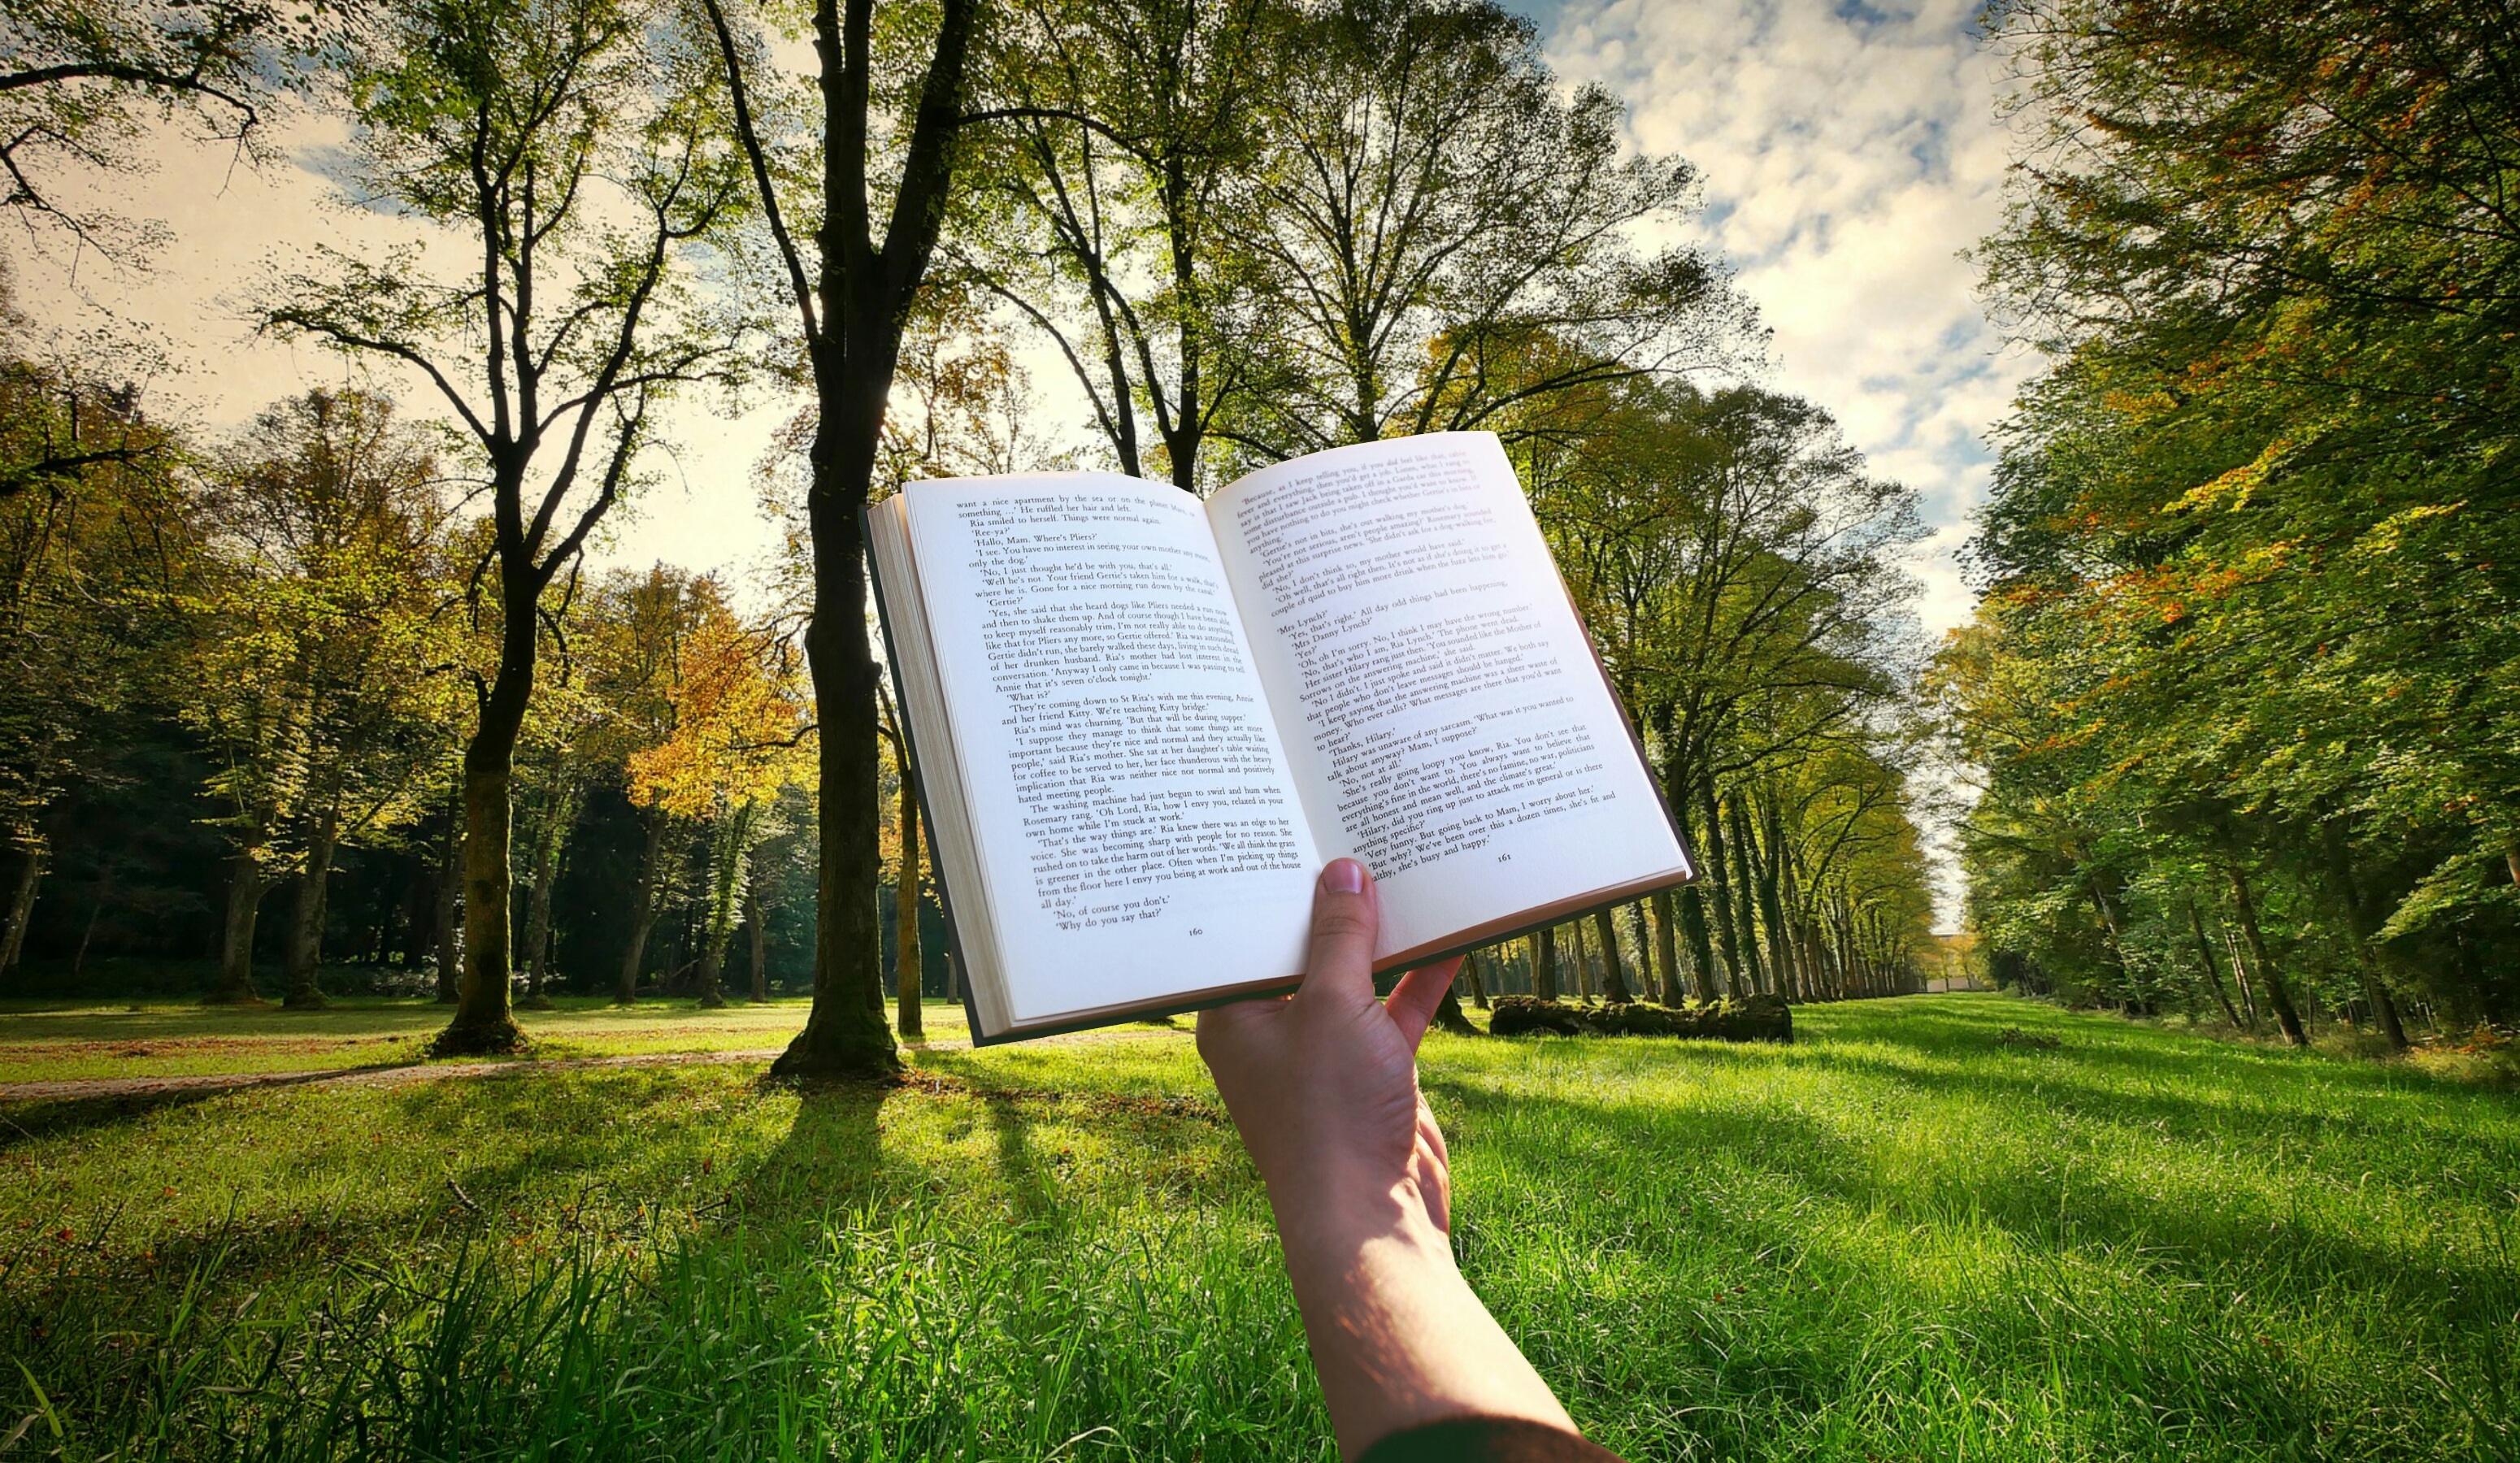
book, hand, reading, read, sunset, garden, grass, education, freedom, story, knowledge, information, dictionary, study, landscape, trees, park, nature, backlighting, green, tree, woody plant, plant, sky, leaf, photography, sunlight, spring, daytime, leisure, lawn, girl, meadow, recreation, photomontage